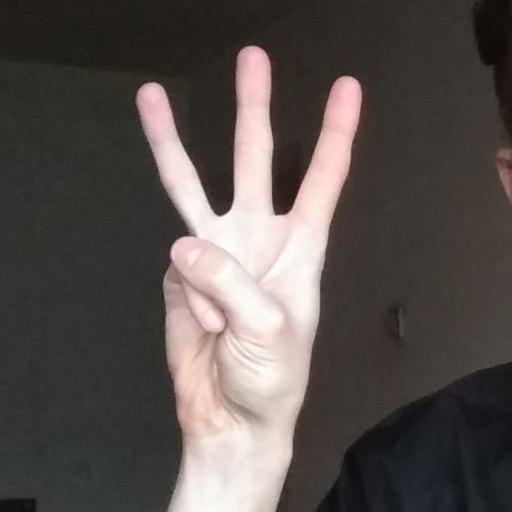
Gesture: three